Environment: real
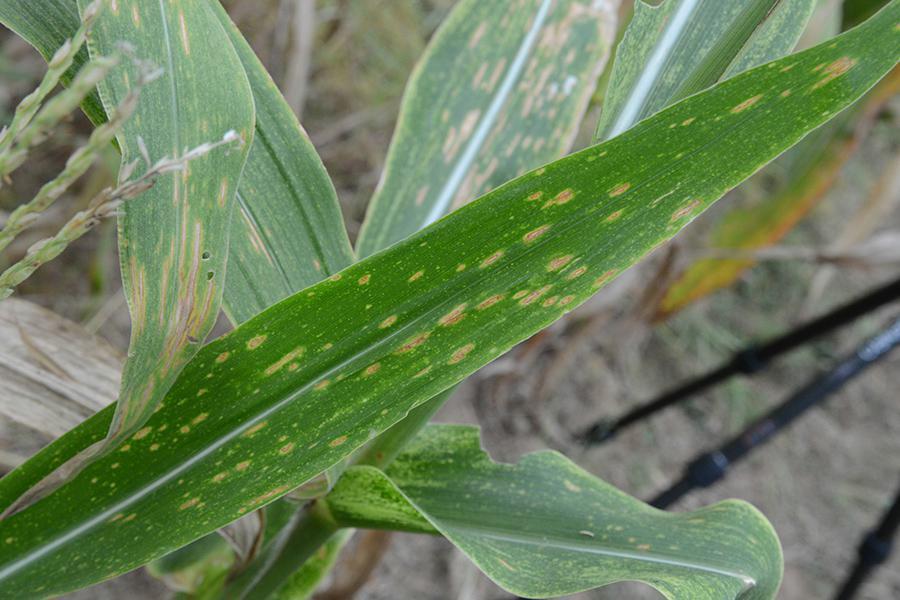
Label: gray_leaf_spot